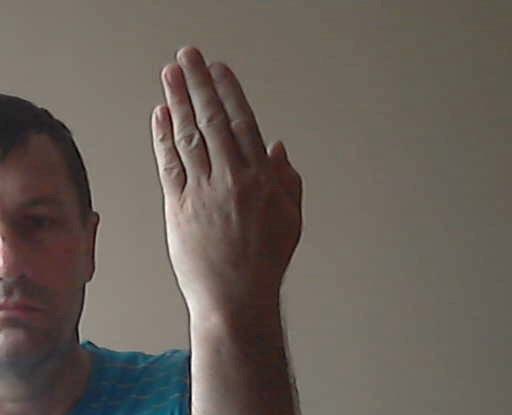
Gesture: stop_inverted